Moone Moonu Varthai

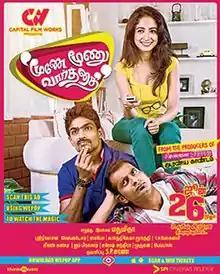
Poster in Tamil

Moone Moonu Varthai is a 2015 Indian Tamil-language comedy film written and directed by Madhumita. The film stars Arjun Chidambaram, Aditi Chengappa and Venkatesh Harinathan. It was simultaneously made in Telugu language under the title Moodu Mukkallo Cheppalante with a slightly different cast where Rakendu Mouli replaces Chidambaram in the Telugu version. The film is produced by S. P. B. Charan and marks the debut of several technicians, including the music director Karthikeya Murthy, the art director Mani Karthik and the editor Kiran Ganti.